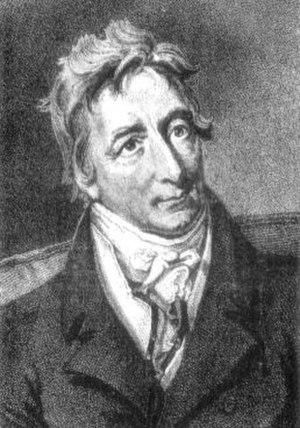
Thomas Marlay était un homme politique et juge irlandais qui a terminé sa carrière comme Lord Chief Justice of Ireland. On se souvient surtout de lui pour la reconstruction de l'abbaye de Celbridge et comme grand-père de l'homme d'État Henry Grattan.
Les patriotes irlandais vont naître du colonialisme imposé par la couronne britannique dès le XVIᵉ siècle. Les souverains et gouvernants anglais utilisant le territoire irlandais comme récompense pour leurs partisans, accordant par pur clientélisme, terres et titres irlandais. Les premiers patriotes, protestants, seront, ceux-là même que la couronne avait récompensés et qui suivant l'exemple américain réclamèrent plus d'autonomie pour la colonie.